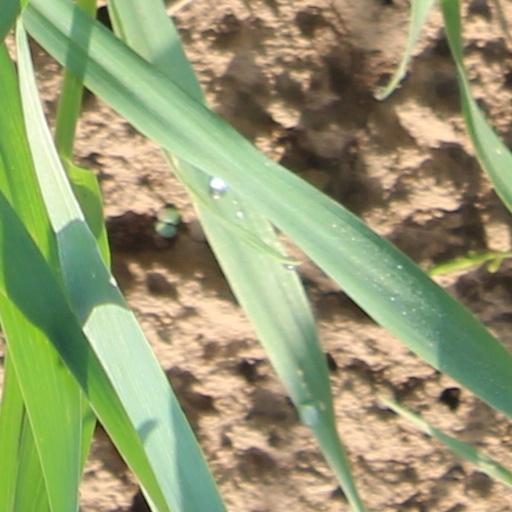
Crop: wheat